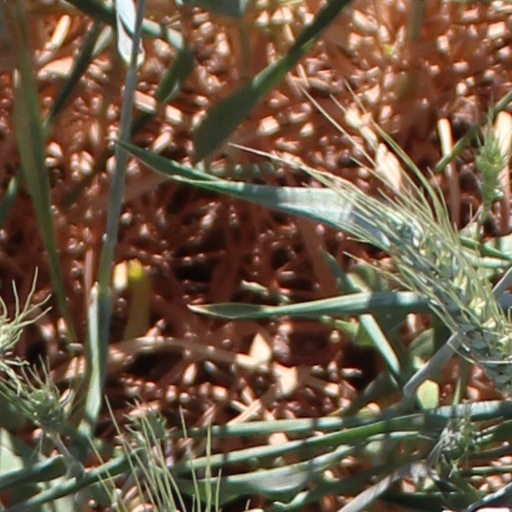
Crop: wheat